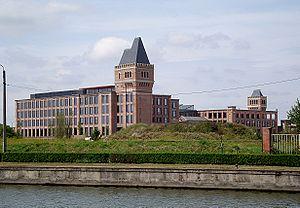
Le site Euratechnologies à Lille Lomme (Nord).
L'économie de Lille trouve ses racines dans un très riche passé industriel et commercial, en particulier dans les domaines de l’agro-alimentaire avec ses moulins et ses brasseries, du textile autour de la filature du lin et de la transformation du coton, de la mécanique à destination notamment de l’automobile et du ferroviaire. Marques d'un riche passé commerçant, certaines grandes enseignes françaises sont nées à Lille, tels que les magasins d'électroménager Boulanger, originellement installés rue Léon-Gambetta, ou encore les boulangeries Paul, dont la première boutique est située place de Strasbourg. C’est aussi, de longue date en raison des fortunes qui s’y sont bâties, un centre financier de premier plan, dans la banque et l’assurance. Mais Lille est aujourd’hui largement recentrée sur sa vocation de capitale administrative et de fournisseur de services publics ou privés aux activités environnantes. C’est pourquoi l’appréhension de l’économie locale à l’échelle de la seule commune de Lille ne revêt qu’un sens limité.
Lille est une ville du nord de la France, préfecture du département du Nord et chef-lieu de la région Hauts-de-France.
La famille Le Blan est l’une des grandes dynasties d’industriels du textile du nord alliée à d’autres entrepreneurs notamment la famille Wallaert. L’entreprise principalement établie à Lille dans les quartiers de Moulins et Canteleu cessa toute activité en 1995.